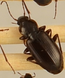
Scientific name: Calathus advena
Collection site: Rocky Mountains NEON (RMNP), plot RMNP_014